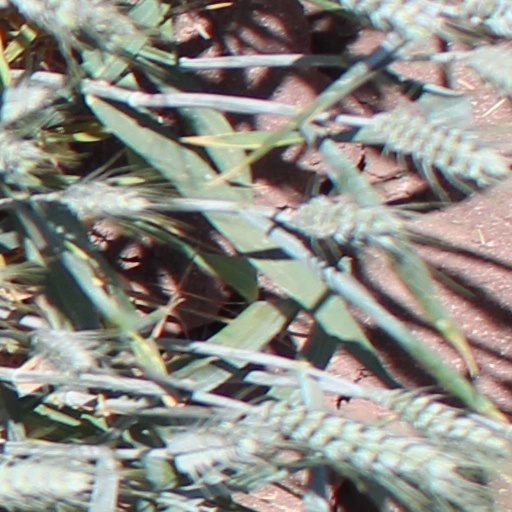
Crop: wheat